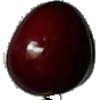
Label: cherry